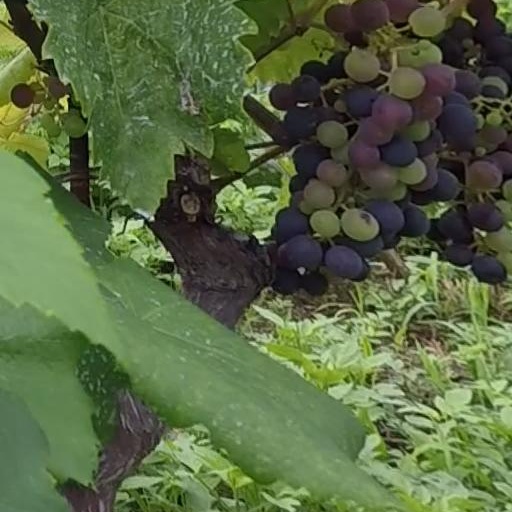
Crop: grape